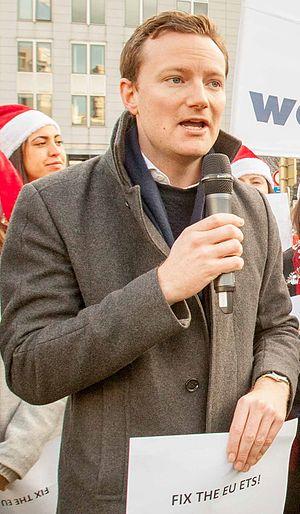
Cet article présente la liste des 73 députés européens du Royaume-Uni élus lors des élections européennes de 2014 au Royaume-Uni.
Sebastian Dance dit Seb Dance, né le 1ᵉʳ décembre 1981 à Roehampton, est un homme politique britannique, membre du Parti travailliste. Il est représentant du Grand Londres au Parlement européen de 2014 à 2020.